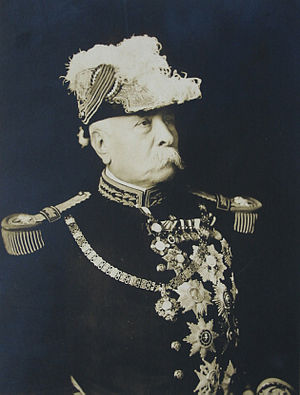
Mexicanske revolution / Porfiriato, 1876-1911 / Modstand mod Díaz
General Porfirio Díaz, Mexicos præsident
Den mexicanske revolution var en periode med ustabilitet og borgerkrig i Mexico, som begyndte med udbredt modstand mod diktatoren Porfirio Diaz i 1910 og sluttede med det Institutionelle Revolutionære Partis kontrol af Mexico i 1930'erne.